Landes de Gascogne

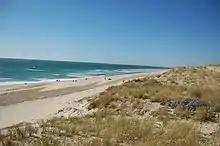

Until the middle of the 19th century, the inhabitants of the Landes had to contend with the extreme poverty of the soils of their communes.